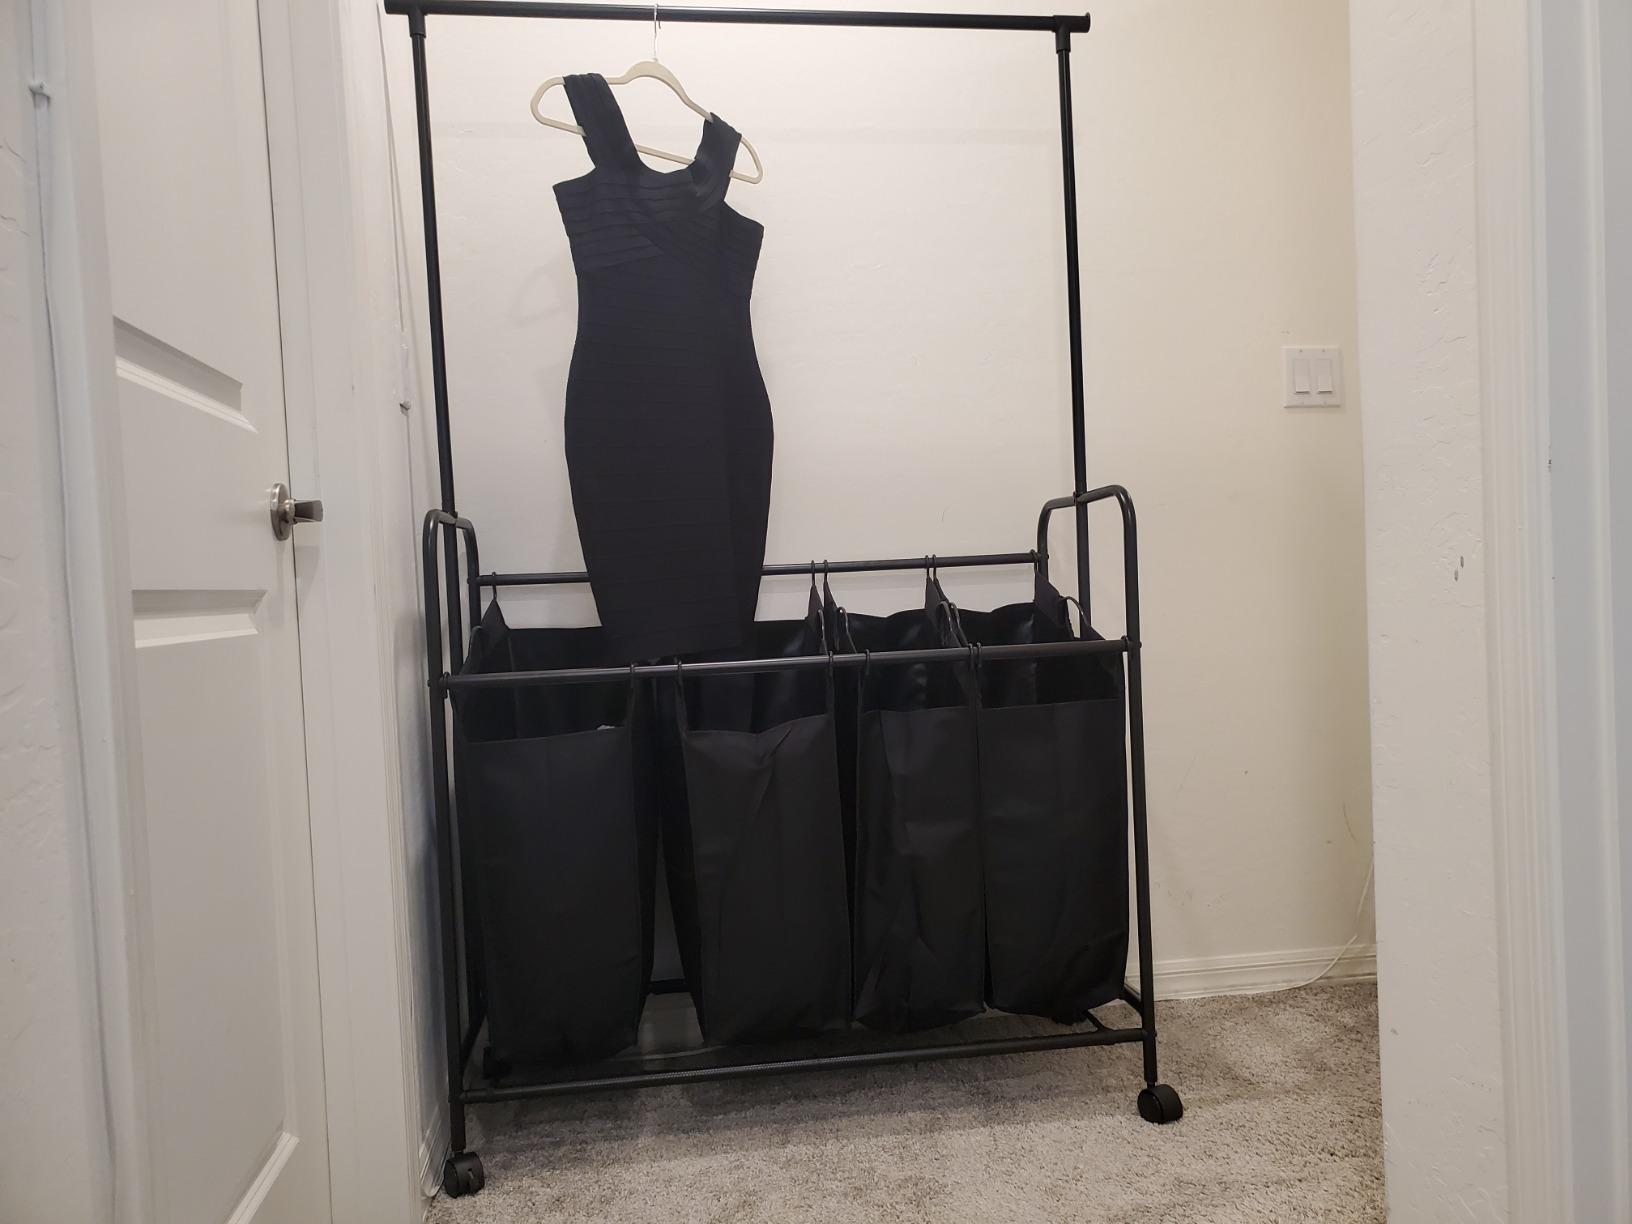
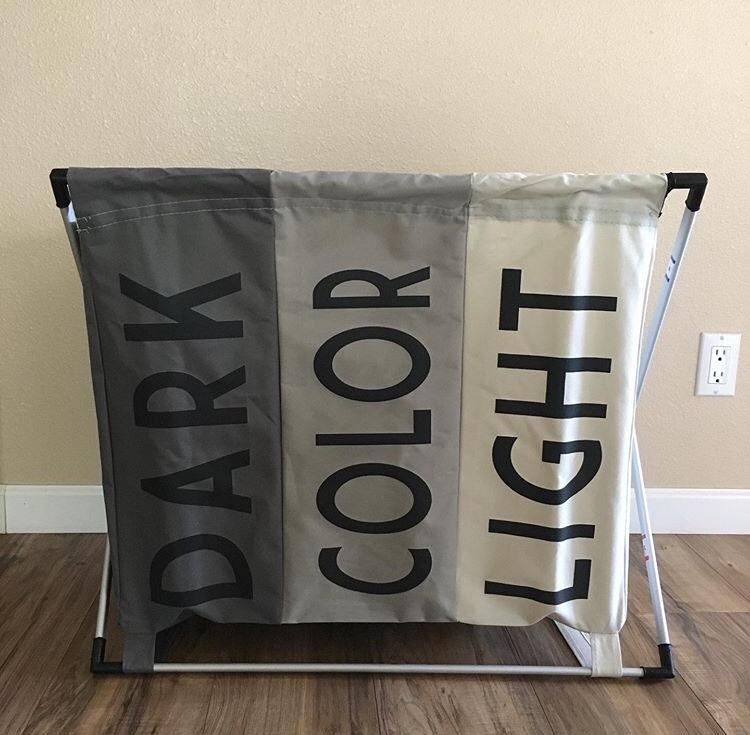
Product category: items_hamper
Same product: no